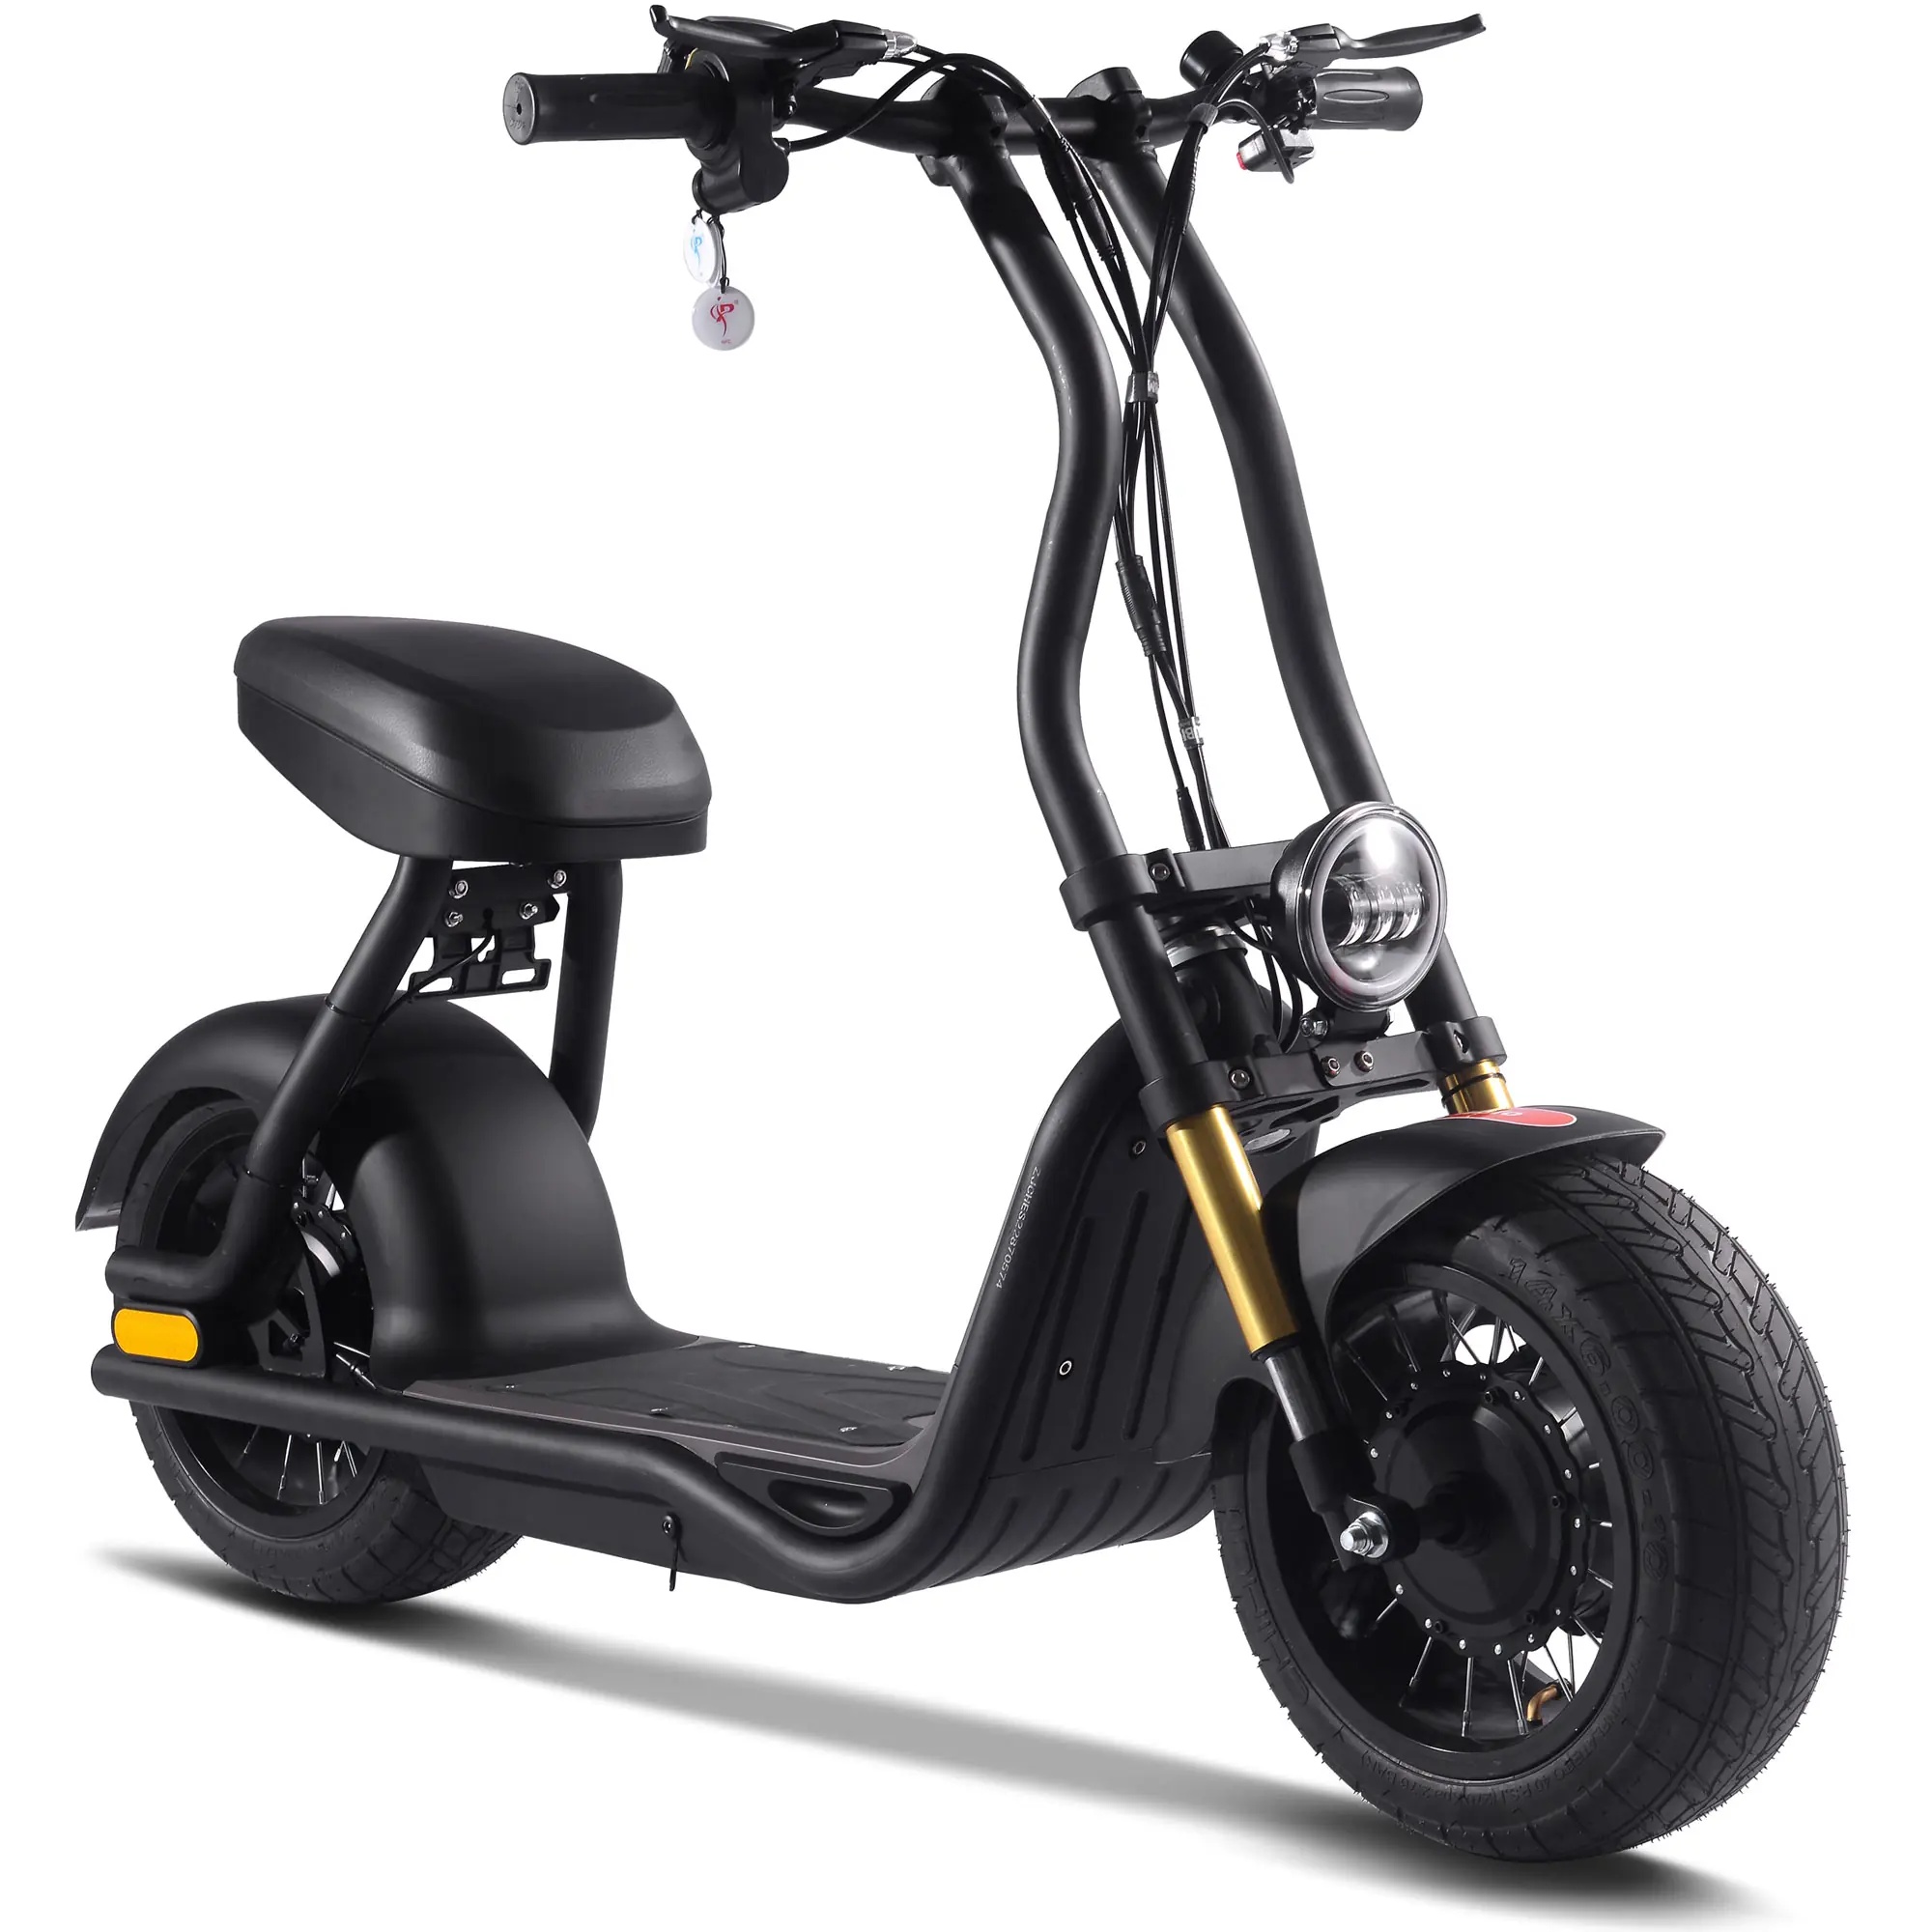
MotoTec Diablo 48v 1000w Lithium Electric Scooter Black
Brand: MotoTec
Introducing the new MotoTec Diablo 48v 1000w Hub Motor Lithium Powered Electric Fat Tire Scooter. Ergonomic shapes, large padded seat, LED headlight & brake light, front suspension with large street tires give this scooter a lot of attitude. Comes standard with front & rear disc brakes, key start and battery meter. This top of the line model features a rear hub motor with generous torque and performance, ready to tackle any terrain. Specifications: Motor: 48V 1000w (hub motor) Battery: 48v/13ah Lithium Ion Top Speed: 25mph (2 speed selectable 15mph/25mph) Throttle: Twist Battery Meter: Yes Max Rider Weight: 265 lbs. Recommended Age: 13+ Years Old Frame: High-tensile Steel Foot Deck: ABS Resin Front & Rear Fender: Yes Range Per Charge: 10-20 miles (weight/speed/terrain dependent) Economy Mode Button: Yes (conserves battery power for longer rides) Charge Time: 6-8 hrs. Tire Size: 14x6.00-10 Seat Height: 30 inches Wheelbase: 36.4 inches (925mm) Min Ground Clearance: 4 inches Shocks: Dual Front Front & Rear LED Lights: Yes Brakes: Front & Rear Disc Box Size: 56x13x26 inches Box Weight: 93 lbs. Scooter Size: 55x25x38 inches Scooter Weight: 84 lbs. Warranty: 60 days parts replacement
Category: Sporting Goods > Outdoor Recreation > Riding Scooters > E-Scooters Parts > Wheels & Tires